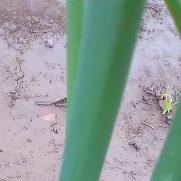
Crop: Onion
Condition: healthy-leaf